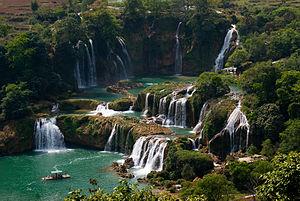
Les chutes de Ban Gioc sont les plus grandes chutes d'eau du Viêt Nam. Elles se situent dans un cirque de pics karstiques au nord-est du pays, dans la province de Cao Bằng, à 4 heures de route au nord de la ville de Cao Bang, sur la frontière chinoise : celle-ci passe au milieu des chutes et de la rivière. Curieusement, les Chinois sont autorisés à traverser la rivière en barque pour se promener du côté vietnamien, mais les Vietnamiens n'ont pas le droit de faire le contraire.